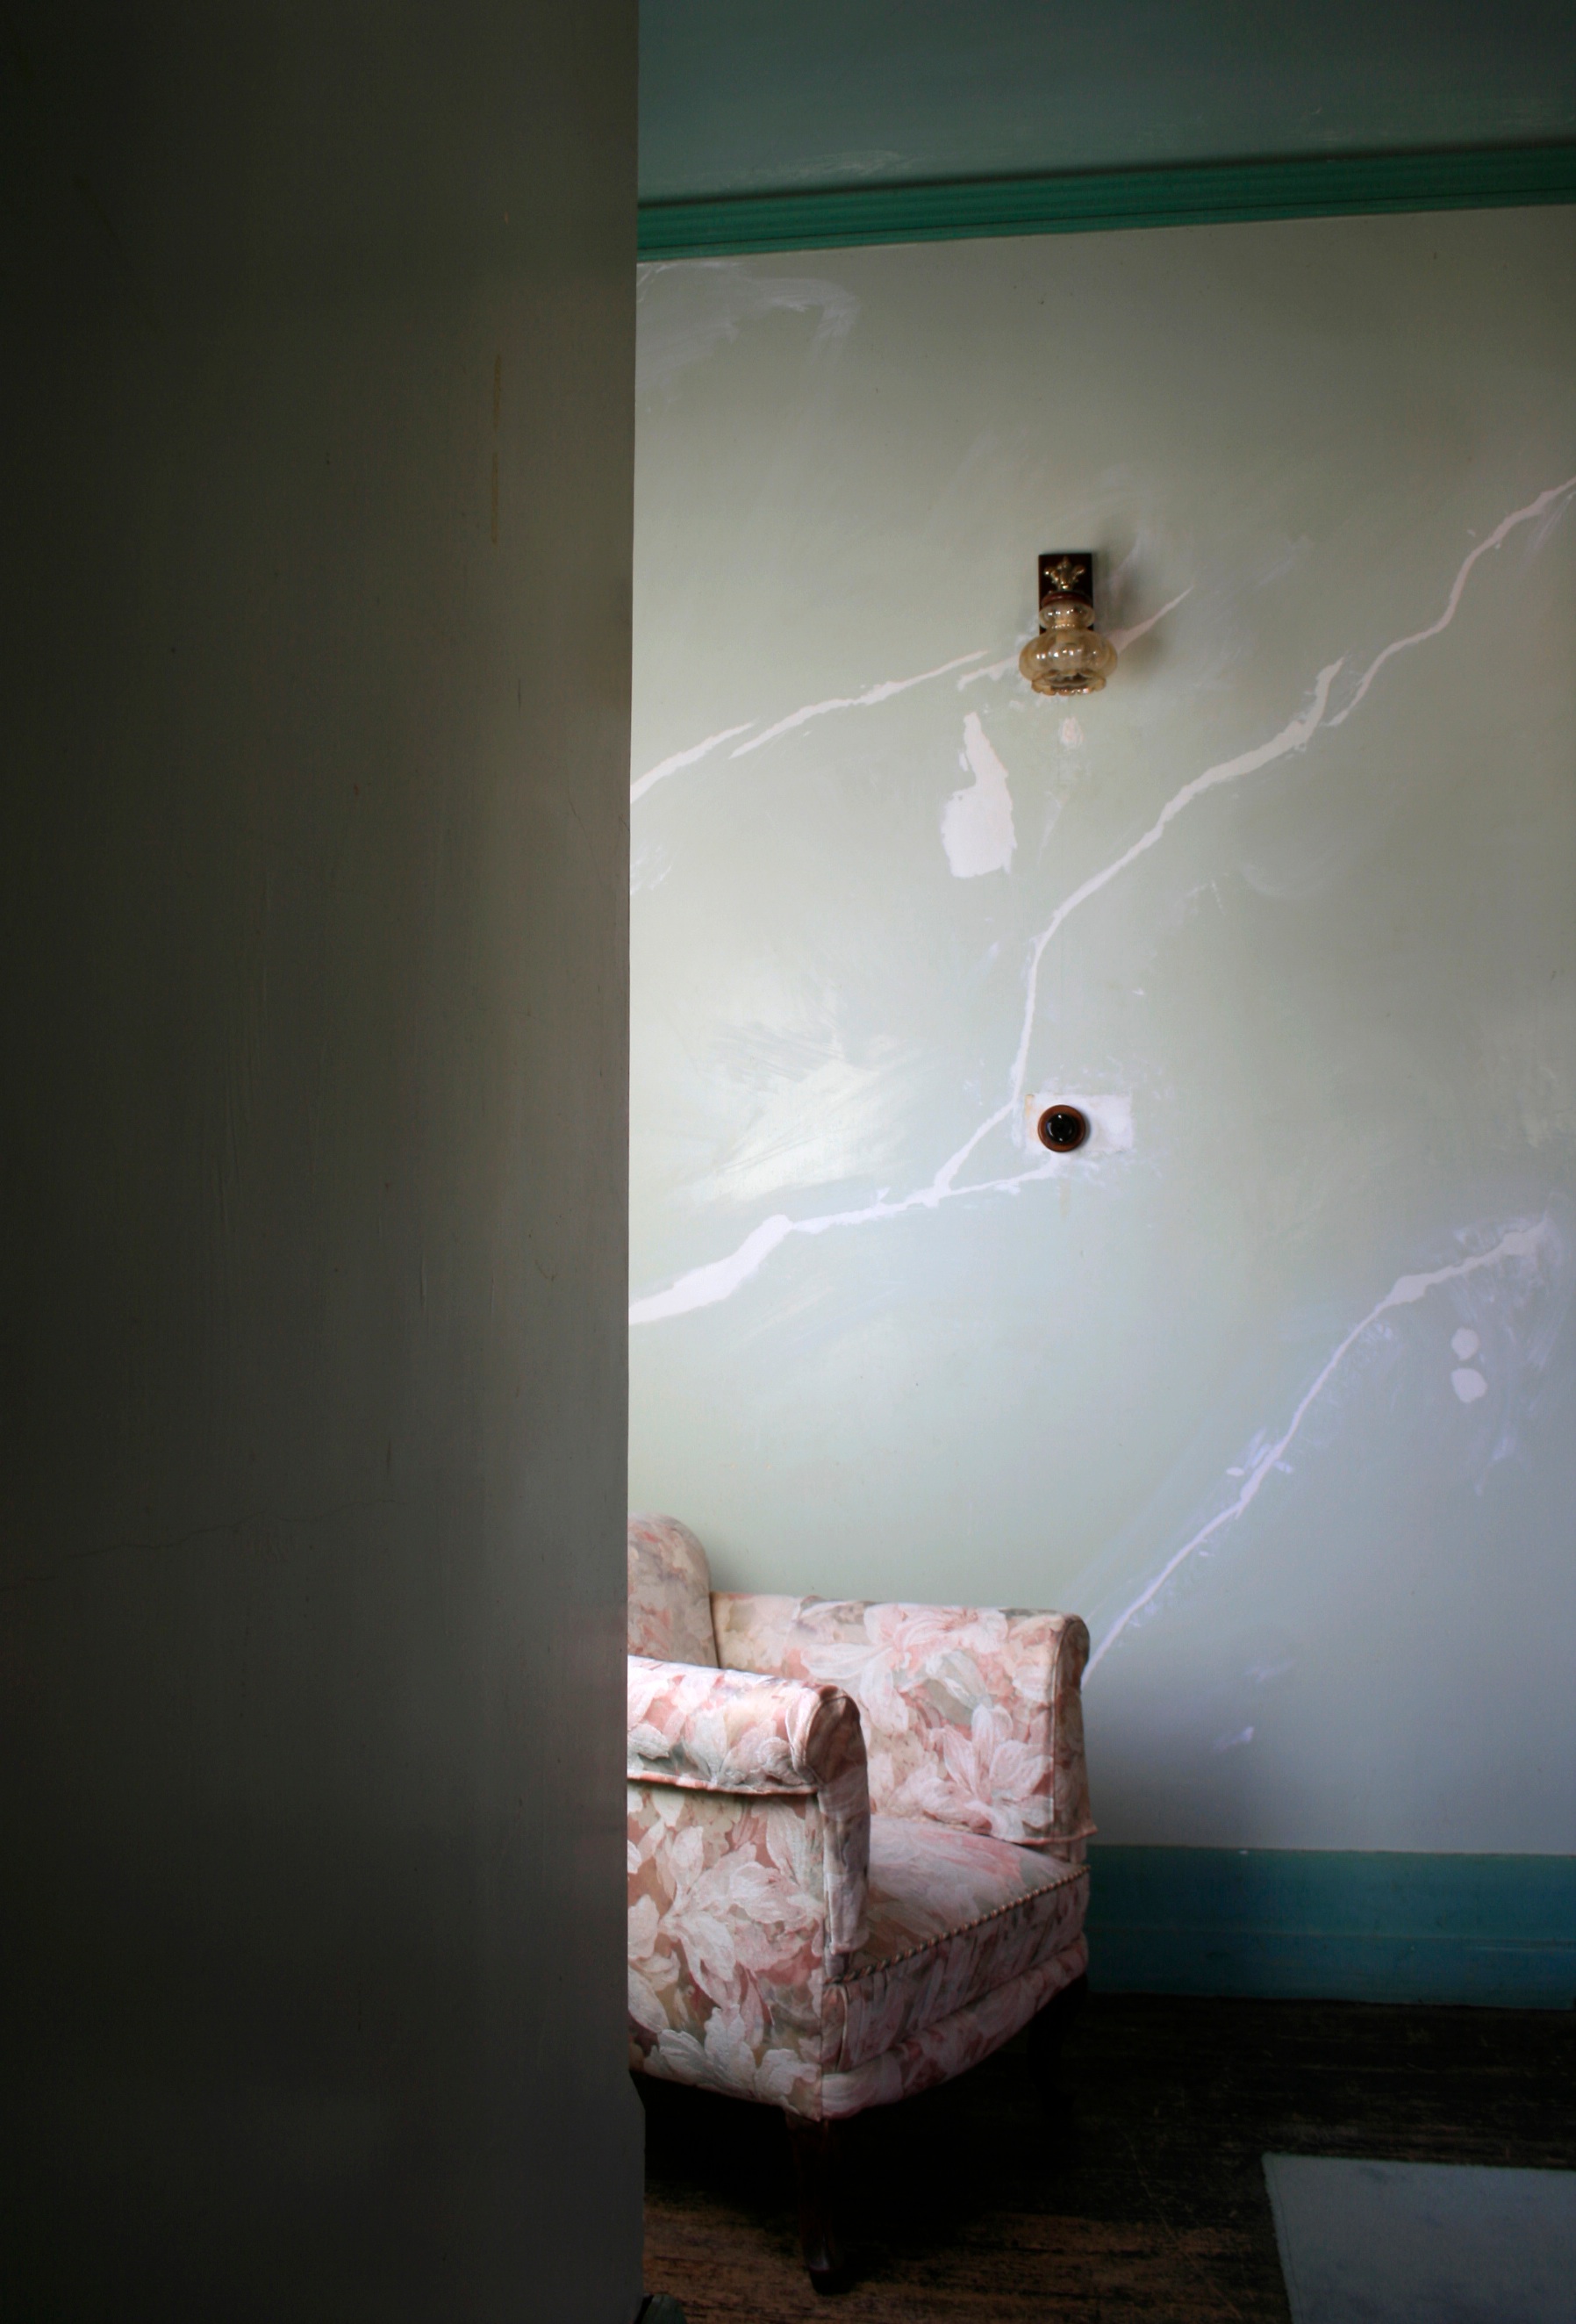
light, white, house, window, wall, ceiling, color, room, lighting, interior design, shape